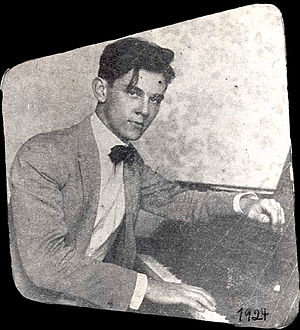
Radamés Gnattali
Radamés Gnattali var en brasiliansk komponist, pianist, violinist, dirigent og arrangør.